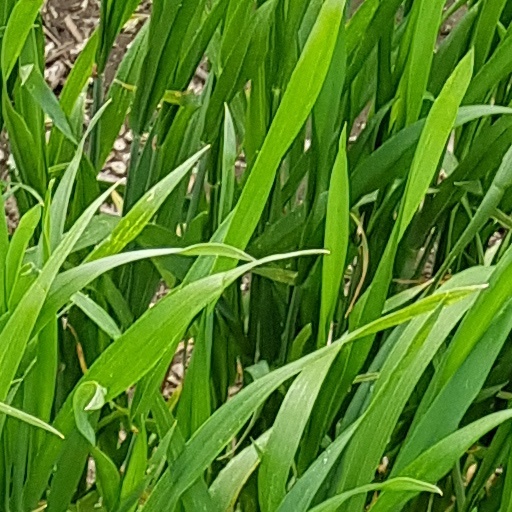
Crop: wheat